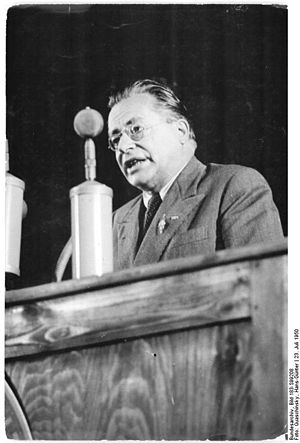
Palmiro Togliatti
Palmiro Togliatti
Palmiro Togliatti var en italiensk politiker, generalsekretær i det italienske kommunistparti 1947-1964.